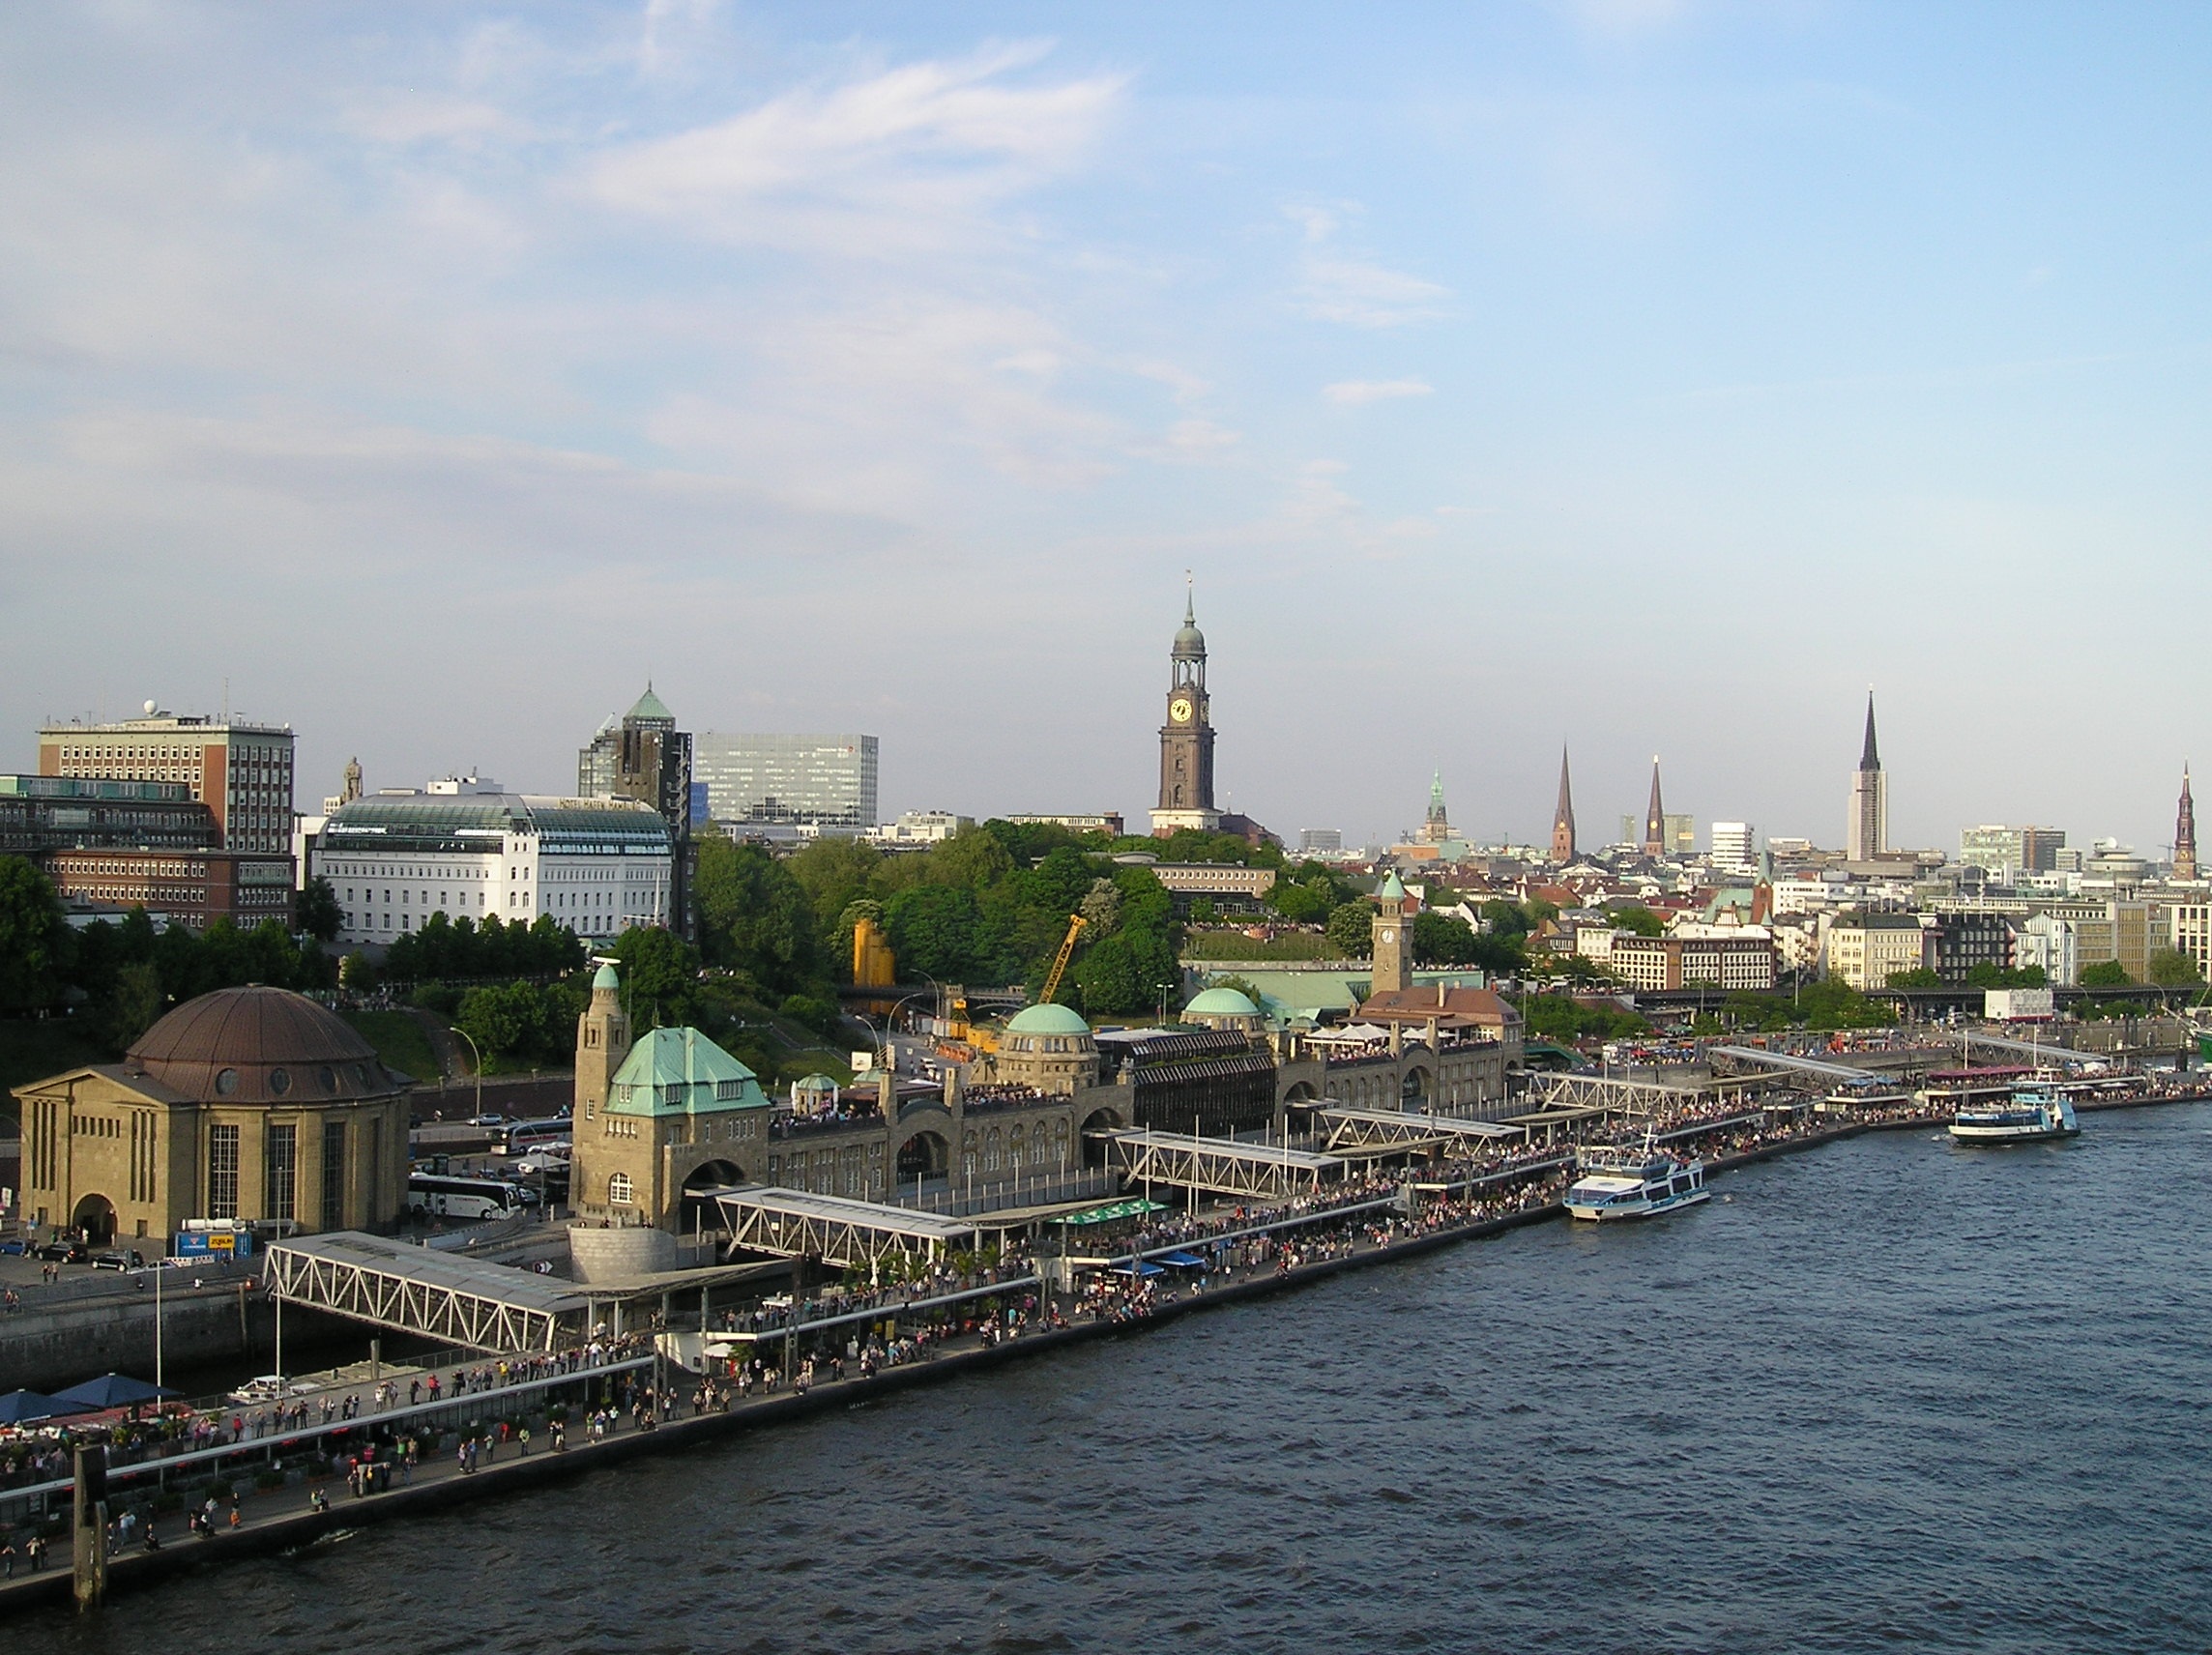
sea, coast, dock, bridge, skyline, city, river, cityscape, transport, vehicle, bay, landmark, harbor, port, waterway, elbe, hamburg, michel, landungsbr cken, aerial photography